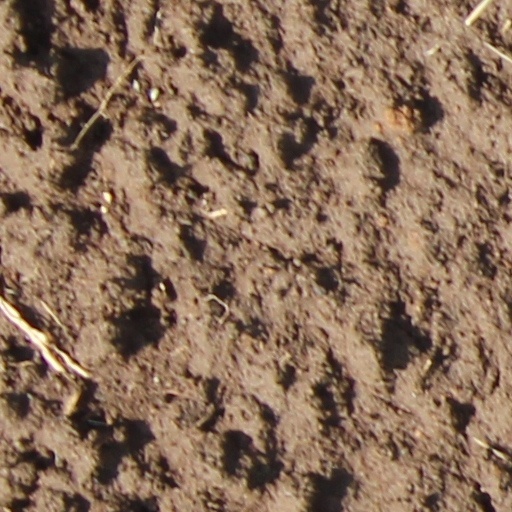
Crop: wheat